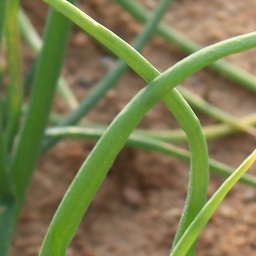
Label: healthy